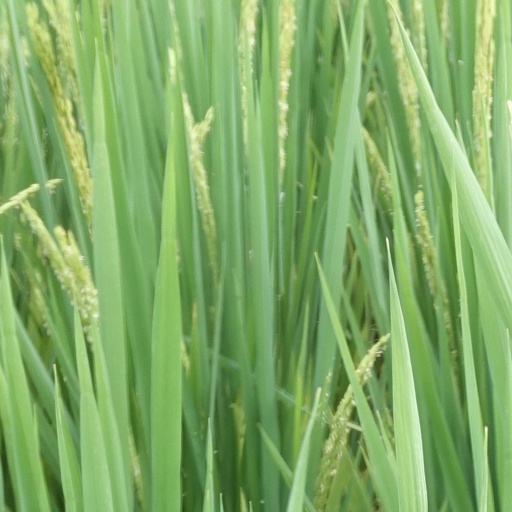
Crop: rice